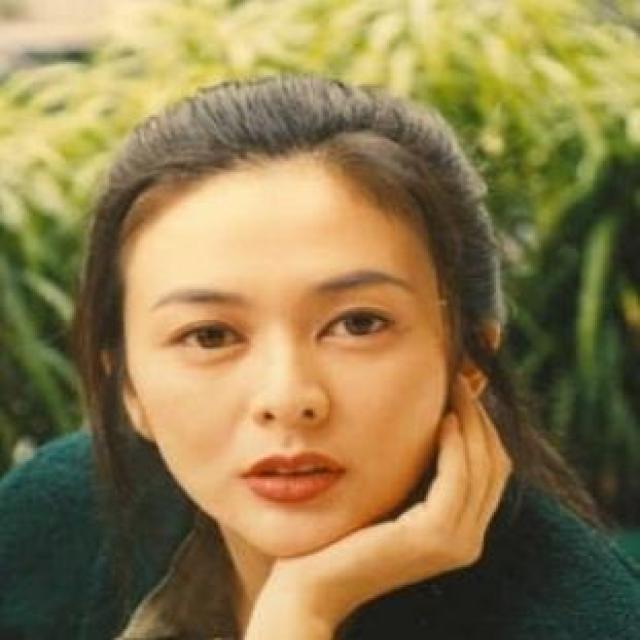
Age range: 21-44